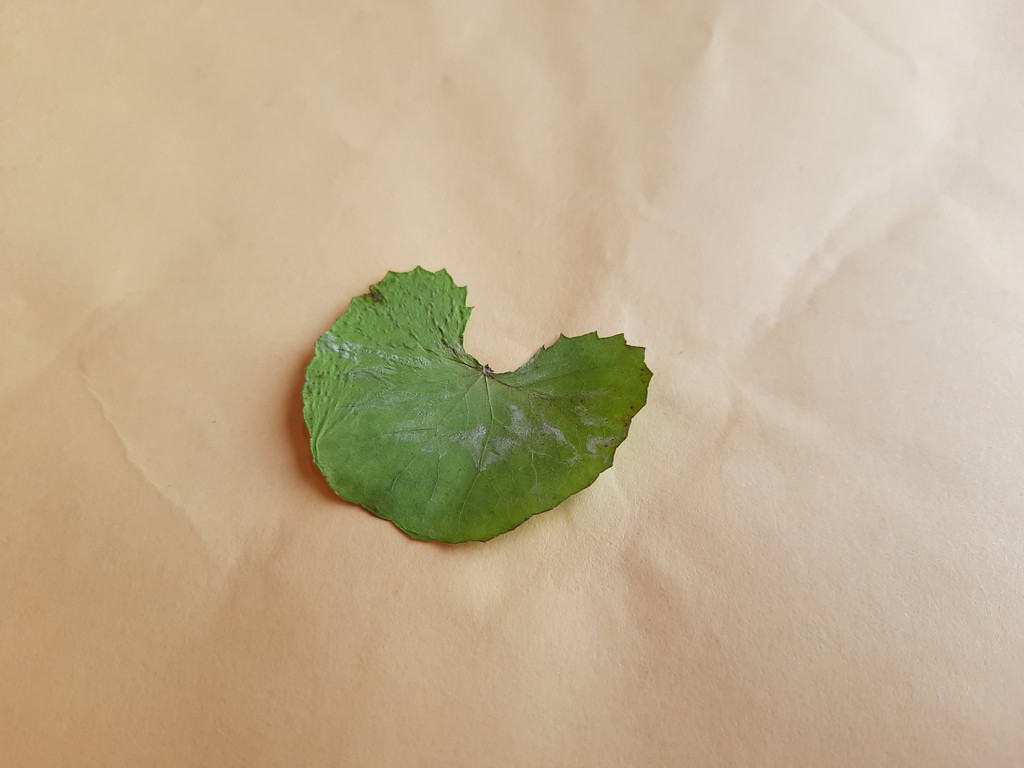
Label: Dried